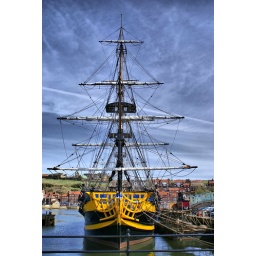
This ship was harboured just across from the chip shop by the train station